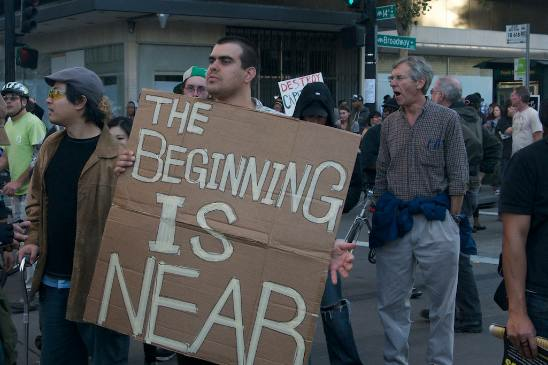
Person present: Yes